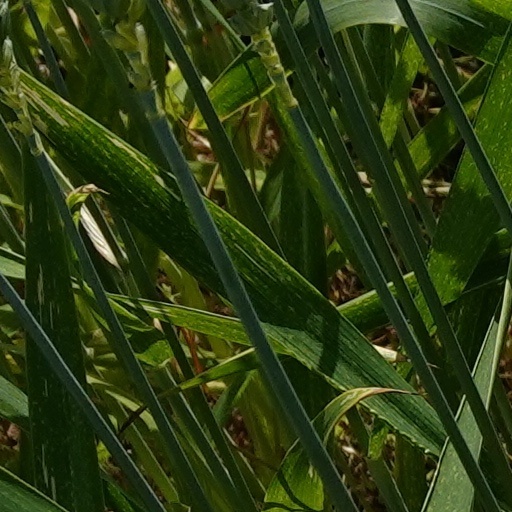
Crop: wheat